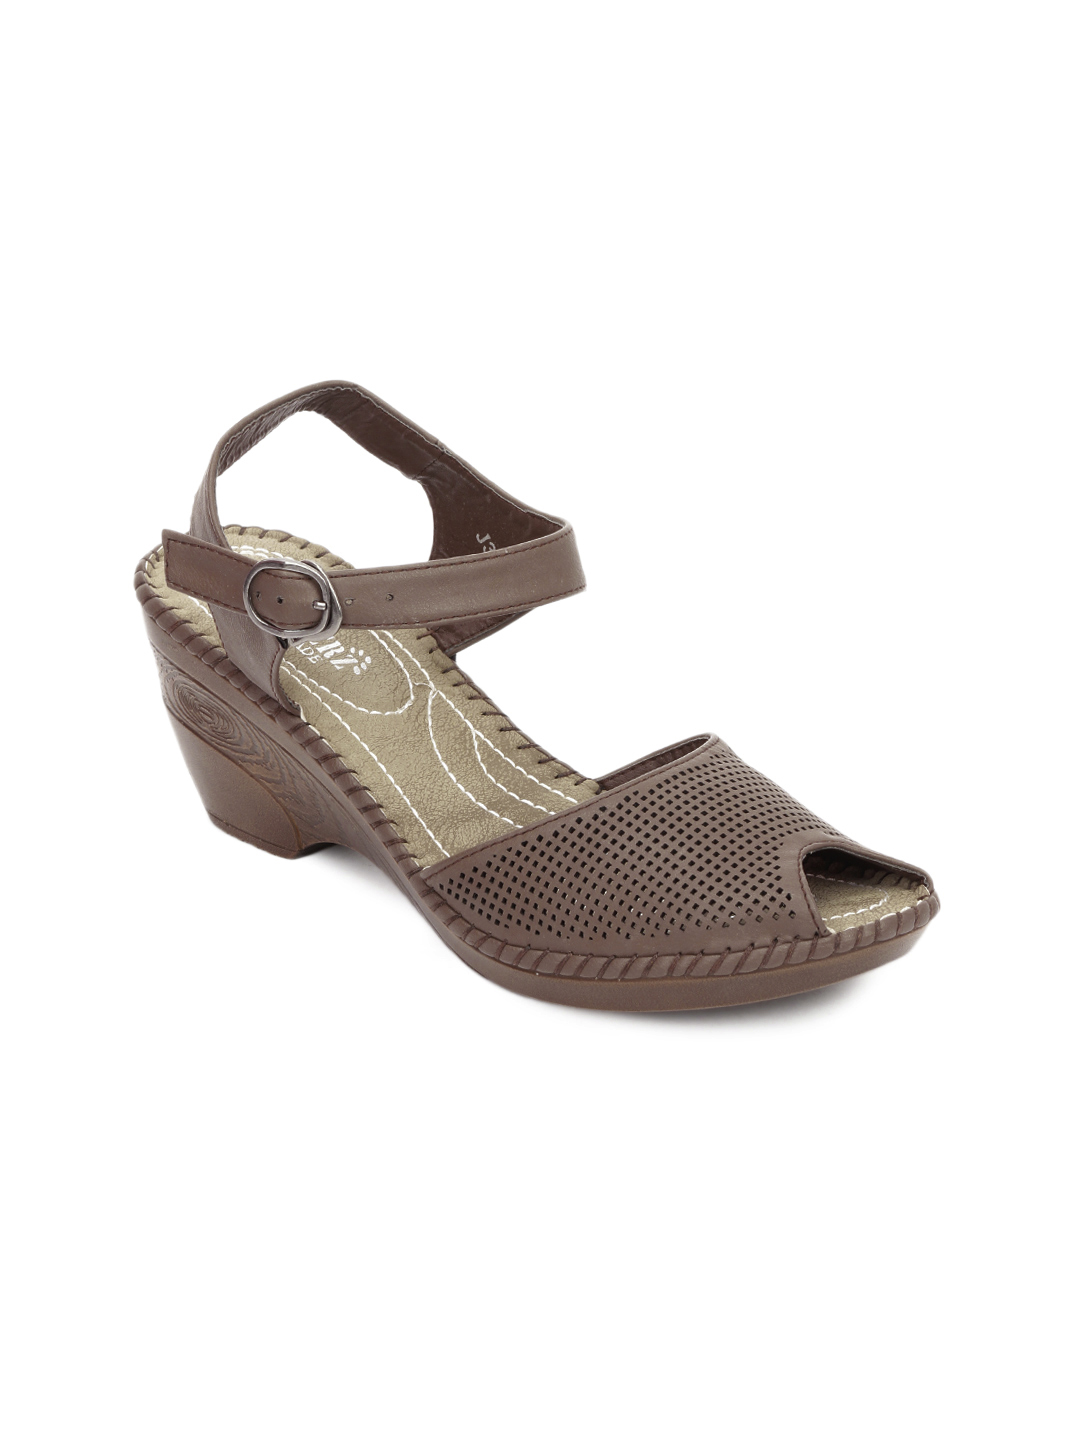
Cobblerz Women Brown Sandals
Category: Footwear / Shoes / Heels
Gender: Women
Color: Brown
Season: Summer 2016
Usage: Casual